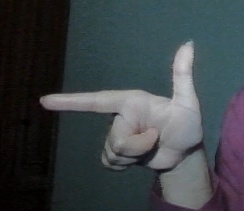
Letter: yaa